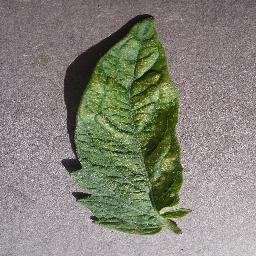
Label: Tomato___Spider_mites Two-spotted_spider_mite